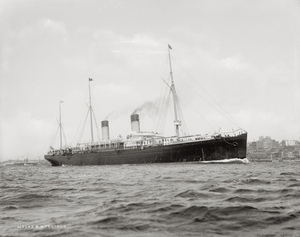
Le Cedric est un paquebot britannique mis en service en 1903 par la White Star Line sur la ligne de l'Atlantique Nord. Deuxième navire de la série des Big Four, il est le plus gros navire au monde à sa mise en service. Sa carrière, émaillée de collisions et d'incidents mineurs, se déroule principalement sur la ligne de Liverpool à New York. Étant conçu pour naviguer à vitesse modérée, le Cedric assure à partir de 1907 le service transatlantique secondaire de la compagnie.
Le Teutonic est un paquebot transatlantique construit pour la White Star Line par les chantiers Harland & Wolff de Belfast en 1889. C'est le premier croiseur auxiliaire de l'histoire. Il est également le dernier paquebot de la compagnie à remporter le Ruban bleu, distinction accordée à la plus rapide traversée de l'Atlantique nord. Lorsqu'il est présenté au Spithead Naval Review commémorant le jubilé de la Reine Victoria, il impressionne fortement le Kaiser Guillaume II d'Allemagne qui décide de doter son pays de navires comparables.
Le Georgic est le dernier cargo transporteur de bétail mis en service par la White Star Line, en 1895. Construit par les chantiers Harland & Wolff pour remplacer le Naronic disparu deux ans plus tôt, il est également le plus imposant navire de ce type jamais construit, et le plus gros cargo du monde lors de sa mise en service, dépassant en tonnage bon nombre des paquebots de l'époque, y compris les plus récents de la White Star. Cette taille se révèle cependant parfois un handicap, et l'oblige à se cantonner à la ligne de Liverpool à New York, nombre d'autres ports ne pouvant l'accueillir.